Lou Maguolo

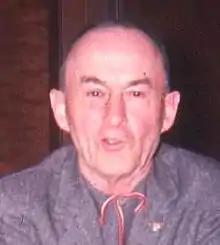
Maguolo on a scouting trip to the Chicago area - 1964

Louis Dewey Maguolo (8 June 1899 – 14 May 1977) was an American Major League Baseball executive. A baseball scout for the St. Louis Browns and New York Yankees, he was best known for signing Yankee greats Bill Skowron, Tony Kubek, Fritz Peterson, Jim Bouton, and Elston Howard. He is credited with signing at least 40 athletes who eventually played in the major leagues, ten of them for the Browns, including Al LaMacchia, Don Lenhardt, Marlin Stuart, Fuzz White, Jackie Juelich, Babe Martin, George Hausmann, and Roy Sievers. Others signed for the Yankees include Whitey Herzog, Cal Neeman, Norm Siebern, Lee Thomas, Jim Robertson, Jay Ward, Bob Keegan, Herb Plews, Lou Skizas, Bob Wiesler, Al Pilarcik, Bud Zipfel, Paul Hinrichs, Zach Monroe, Lloyd Merritt, Steve Kraly, Tom Metcalf, Mike Jurewicz, Hal Stowe, Jim Finigan, John Gabler, Joe Pactwa, Larry Murray, Jerry Lumpe, Jerry Kenney, Dave Bergman, and Dennis Werth.